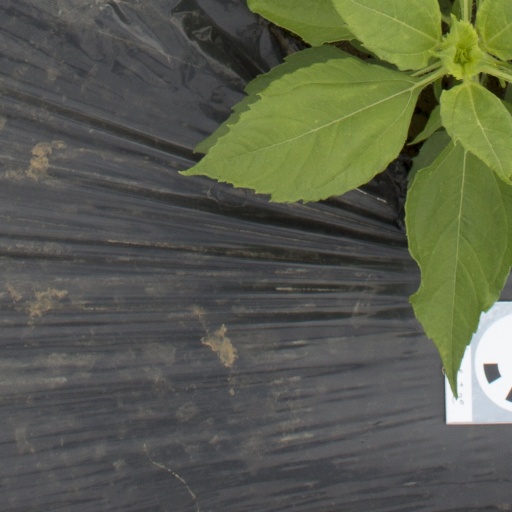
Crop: Jerusalem artichoke